Stas Namin

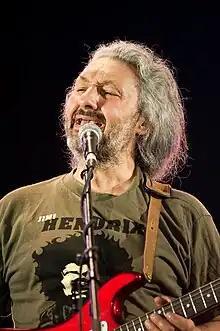
2009 photo

Anastas Alekseevich Mikoyan (born November 8, 1951, known professionally as Stas Namin) is a Russian rock musician known as the leader of the popular Soviet music group Tsvety. He is also a composer, actor, record producer, and director, and lends his name to the theatre he created in Moscow, the Stas Namin Music and Drama Theatre (also known simply as Stas Namin Theatre).